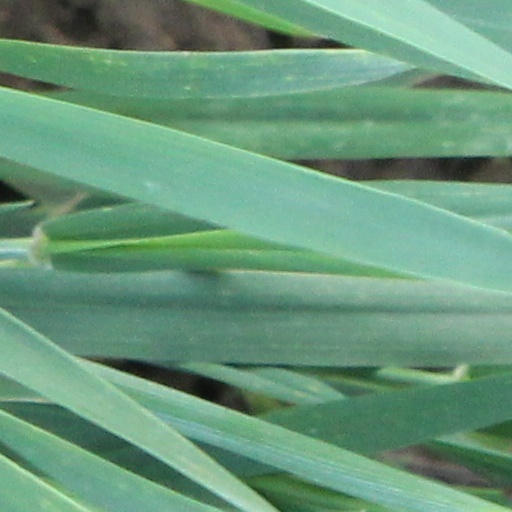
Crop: wheat